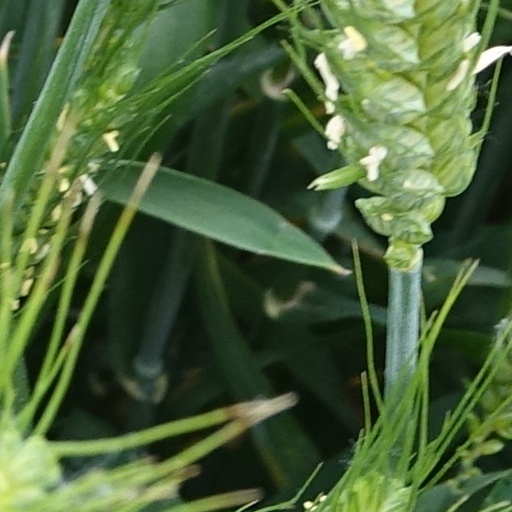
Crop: wheat